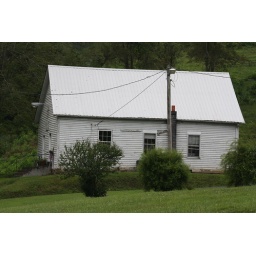
little white church beside the house